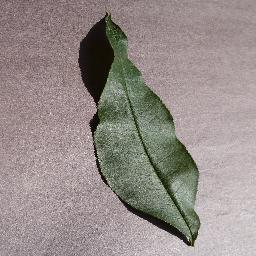
Label: Peach___healthy